Ferdinand I of Austria

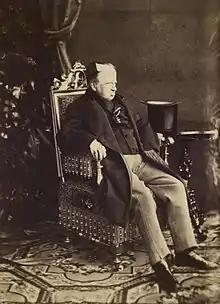
Photograph of the aged Ferdinand by the 1860s

When Ferdinand married Princess Maria Anna of Savoy, the court physician considered it unlikely that he would be able to consummate the marriage. When he tried to consummate the marriage, he had five seizures. He is also remembered for his command to his cook: when told he could not have apricot dumplings ("Marillenknödel") because apricots were out of season, he said "I am the Emperor, and I want dumplings!" (!).